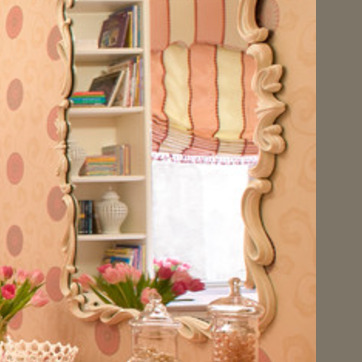
Material: mirror